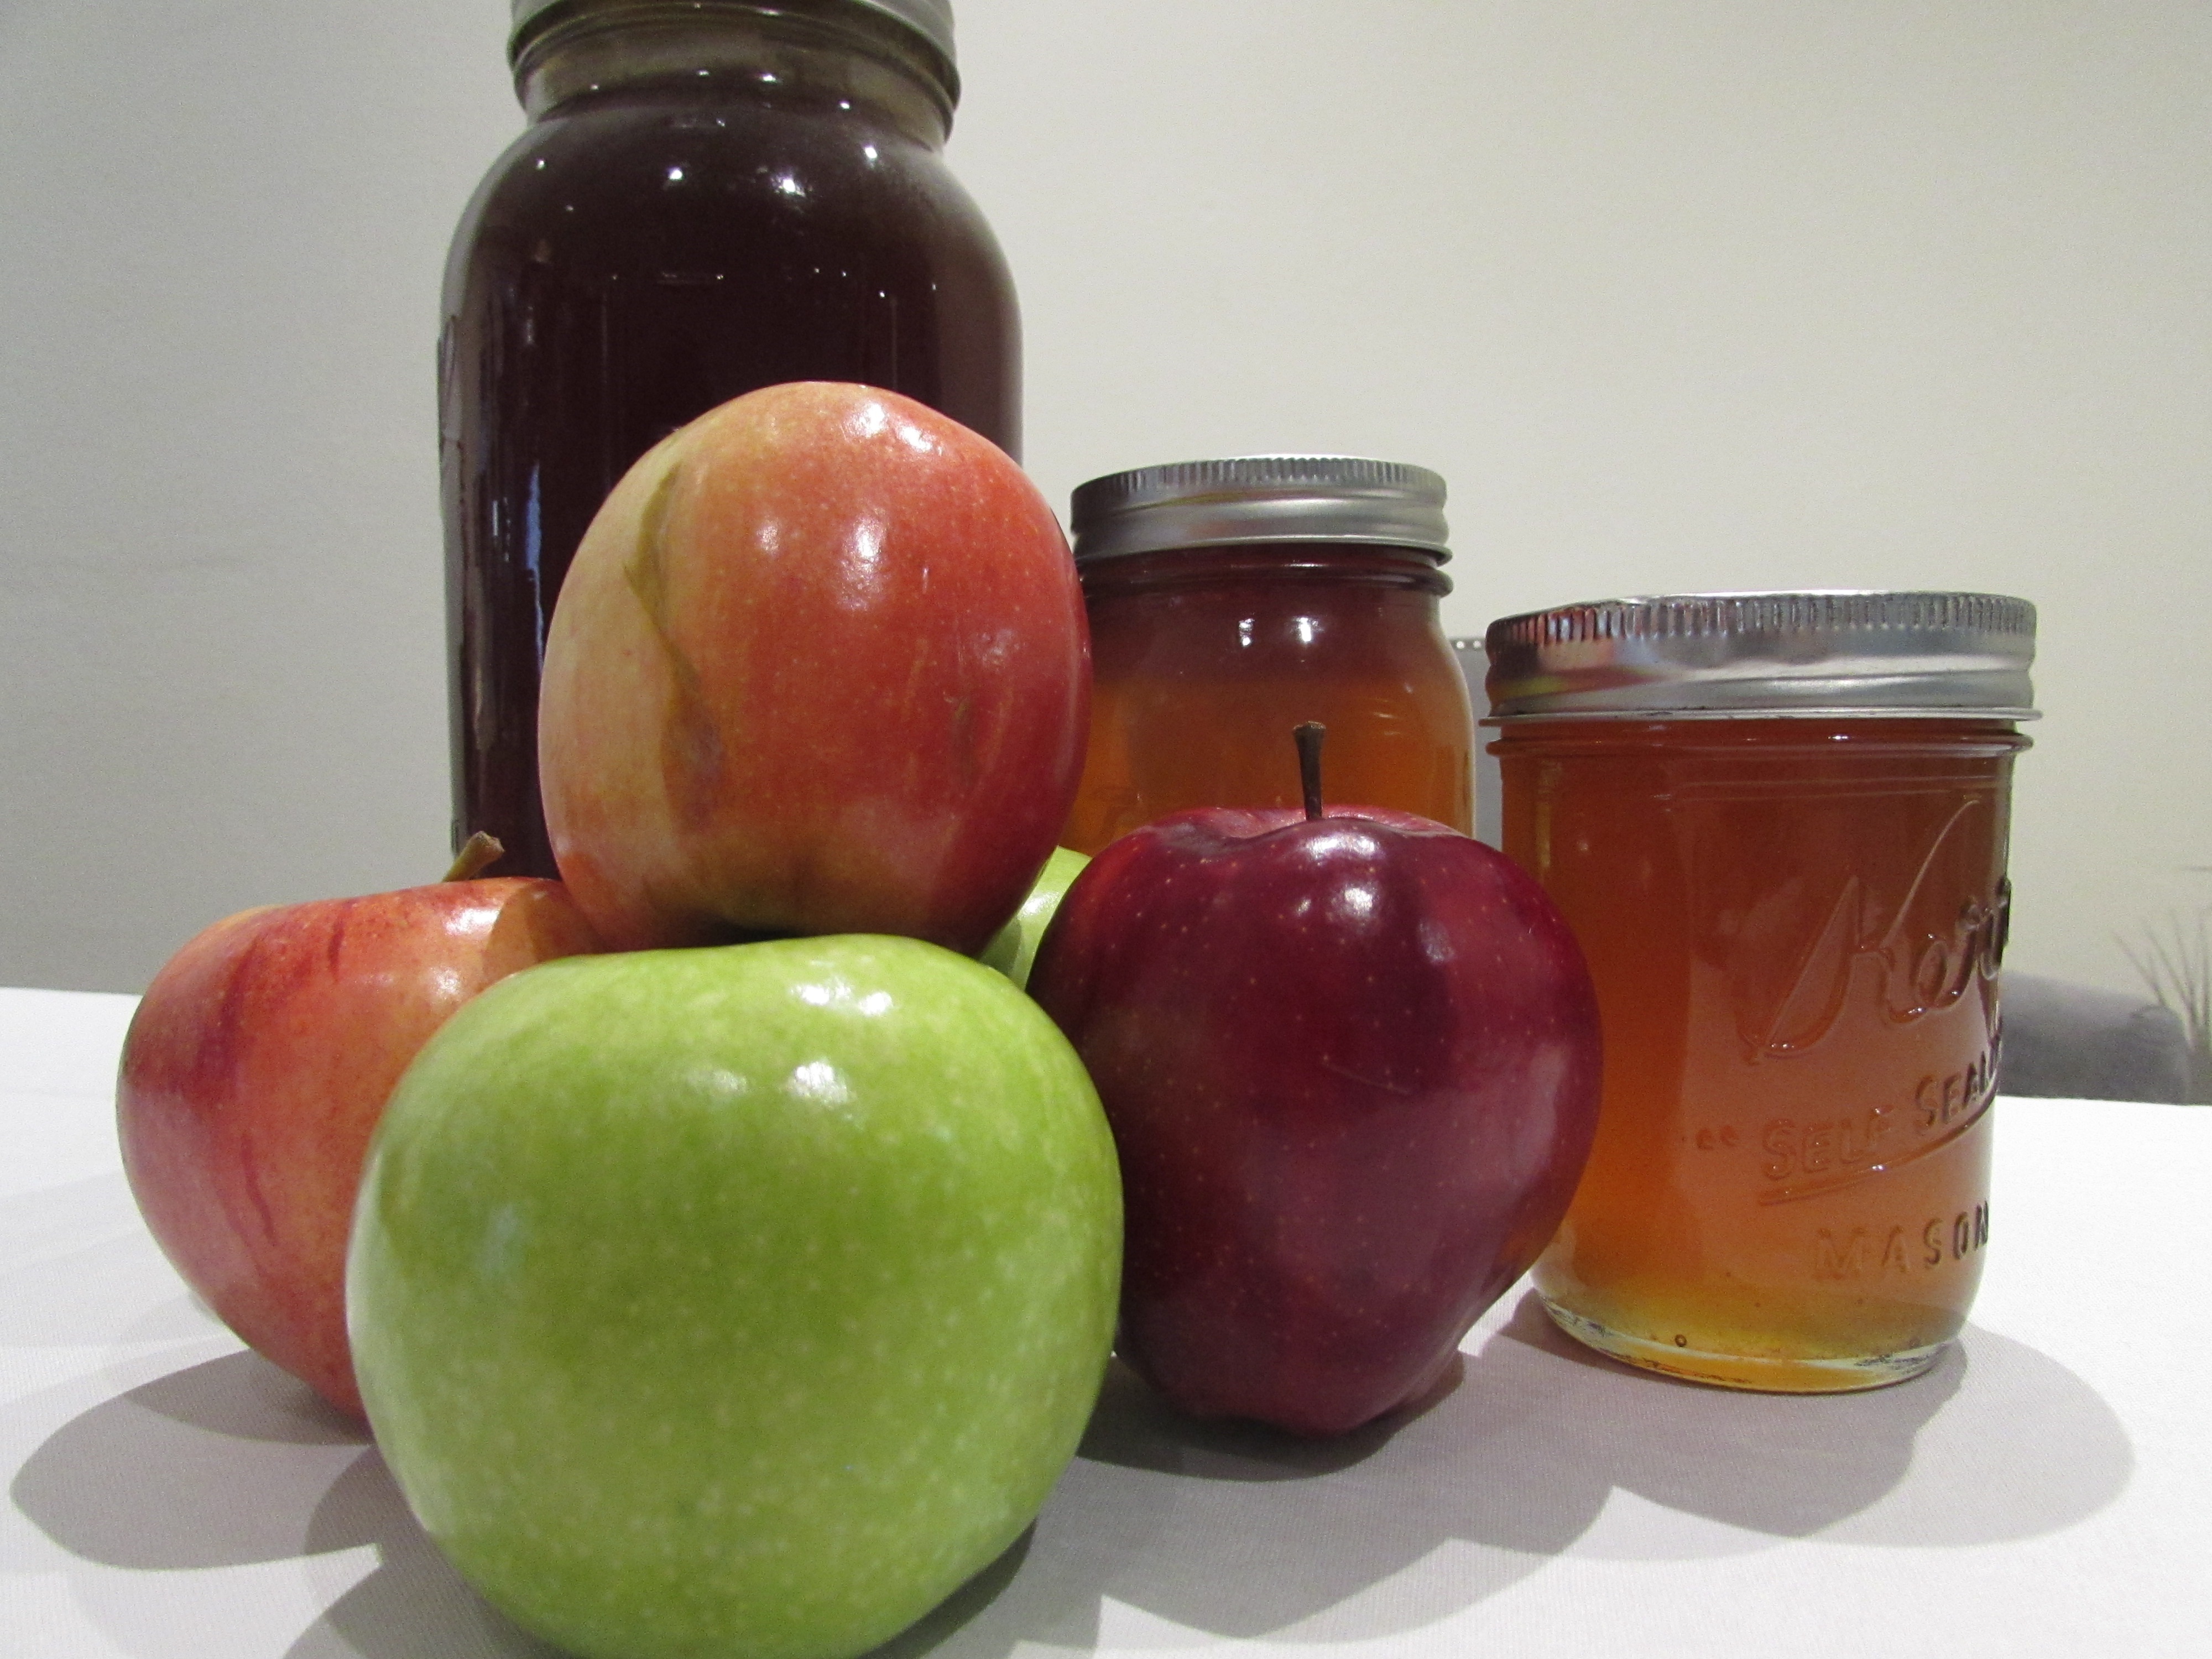
apple, plant, fruit, sweet, honey, food, produce, holiday, religion, drink, juice, year, faith, apples, new, tradition, liqueur, traditional, jewish, judaism, flowering plant, rose family, land plant, rosh hashana, tova